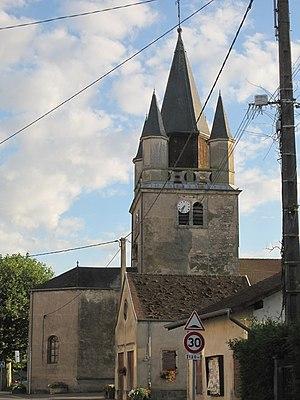
Église Saint-Pierre-Saint-Paul de Sermoyer (Ain).